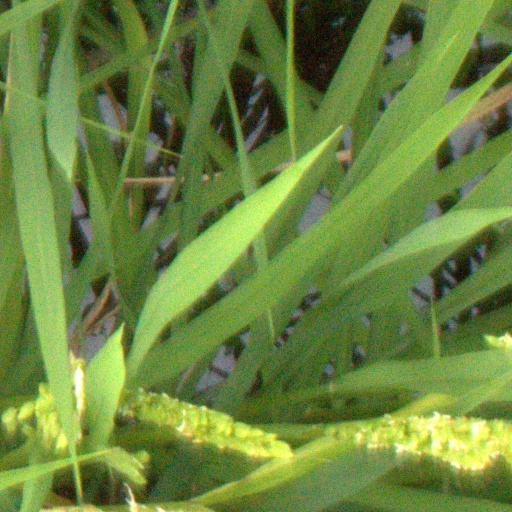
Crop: rice